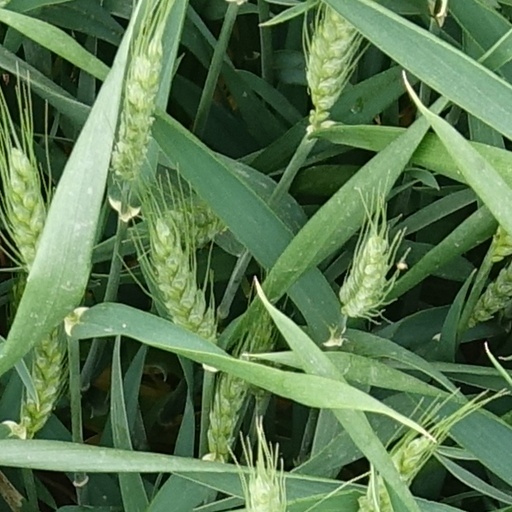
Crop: wheat